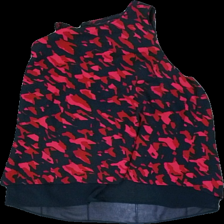
View: back
Type: Blouse
Category: Ladies
Brand: H&M
Colors: Blue, Red, Purple, Multicolor
Material: 100% polyester
Pattern: Geometric print
Cut: Regular
Size: 36
Season: All
Price range: 50-100
Recommended usage: Reuse